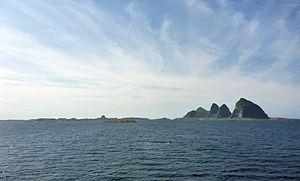
Le phare de Træna est un phare côtier de la commune de Træna, dans le Comté de Nordland. Il est géré par l'administration côtière norvégienne.